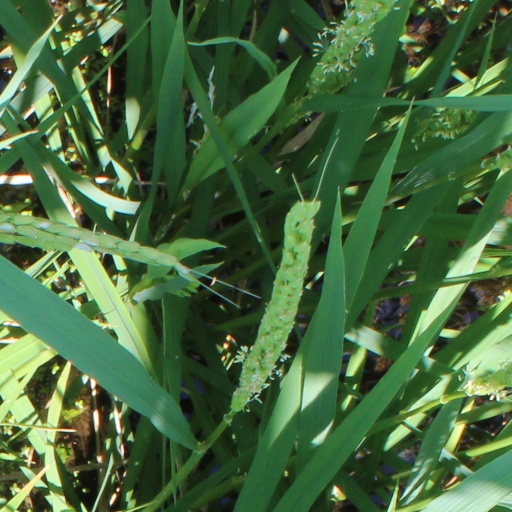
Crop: rice